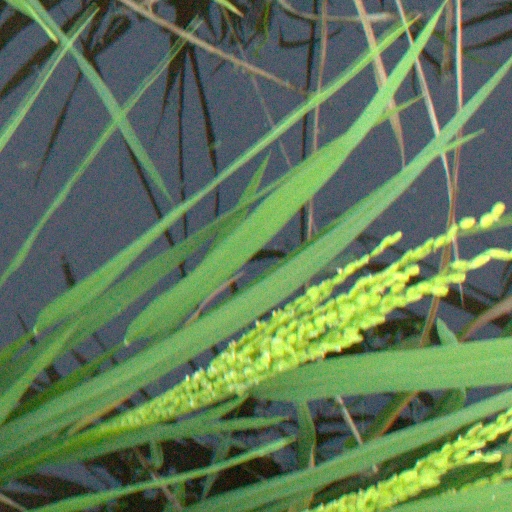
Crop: rice